Gobar Times

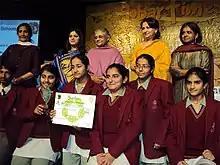
Award ceremony for Green Schools Program

The top 10 schools of the country which have been working and have implemented tremendous improvement in their environmental practices are awarded the 'Change Makers' award. Schools participating for the first time are considered in the 'New Schools' category. They are judged basis involvement of students and teachers, and the quality of the reports submitted. Also schools which do not necessarily audit all areas but do exceptionally well in a single specific area of water, energy, land, air or waste apply for the coveted 'Best Managers' award.